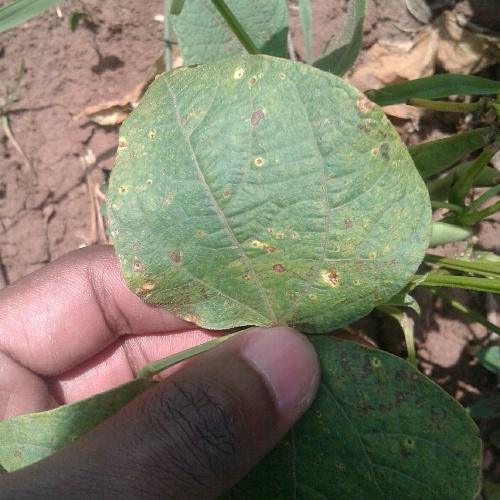
Leaf condition: bean_rust